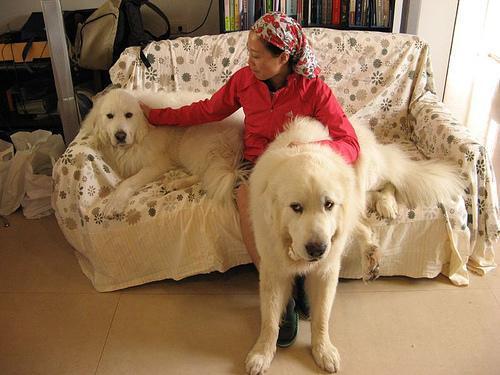
Great_Pyrenees